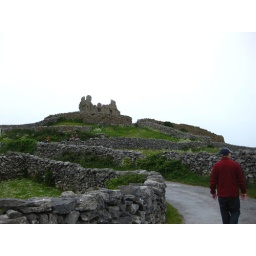
O'Brien's Castle was probably built in the 14th Century, after the stone forts but before tower house.